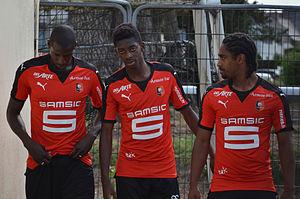
Photographie prise lors du match opposant le Stade rennais au Havre AC en amical au stade Paul-Audrin de Dinard le 8 juillet 2015. Ici, Abdoulaye Doucouré, Ousmane Dembélé et Wesley Saïd.